Barnaba Classic

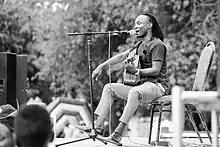

Elias Barnabas Inyasi who is predominantly known by his stage names, Barnaba Classic and Barnaba boy is a singer, songwriter and performer from Tanzania.